Assan Bazayev

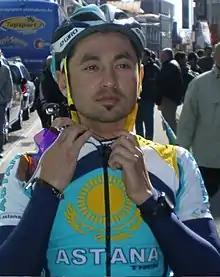
Bazayev at the 2008 Driedaagse van West-Vlaanderen.

Assan Tolegenovich Bazayev (born 22 February 1981) is a former professional road bicycle racer from Kazakhstan, who competed as a professional between 2004 and 2013. He competed for the Capec, and squads.